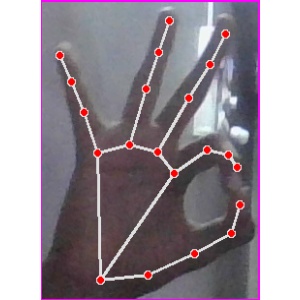
अक्षर: ण